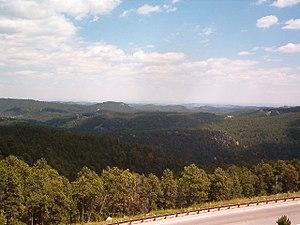
Le mont Rushmore est l'objet d'un mémorial national américain sur le territoire de la ville de Keystone, près de Rapid City, dans l'État du Dakota du Sud. Consistant en une sculpture monumentale de granite localisée à l’intérieur du mémorial présidentiel des États-Unis, il retrace cent cinquante ans de l'histoire du pays.